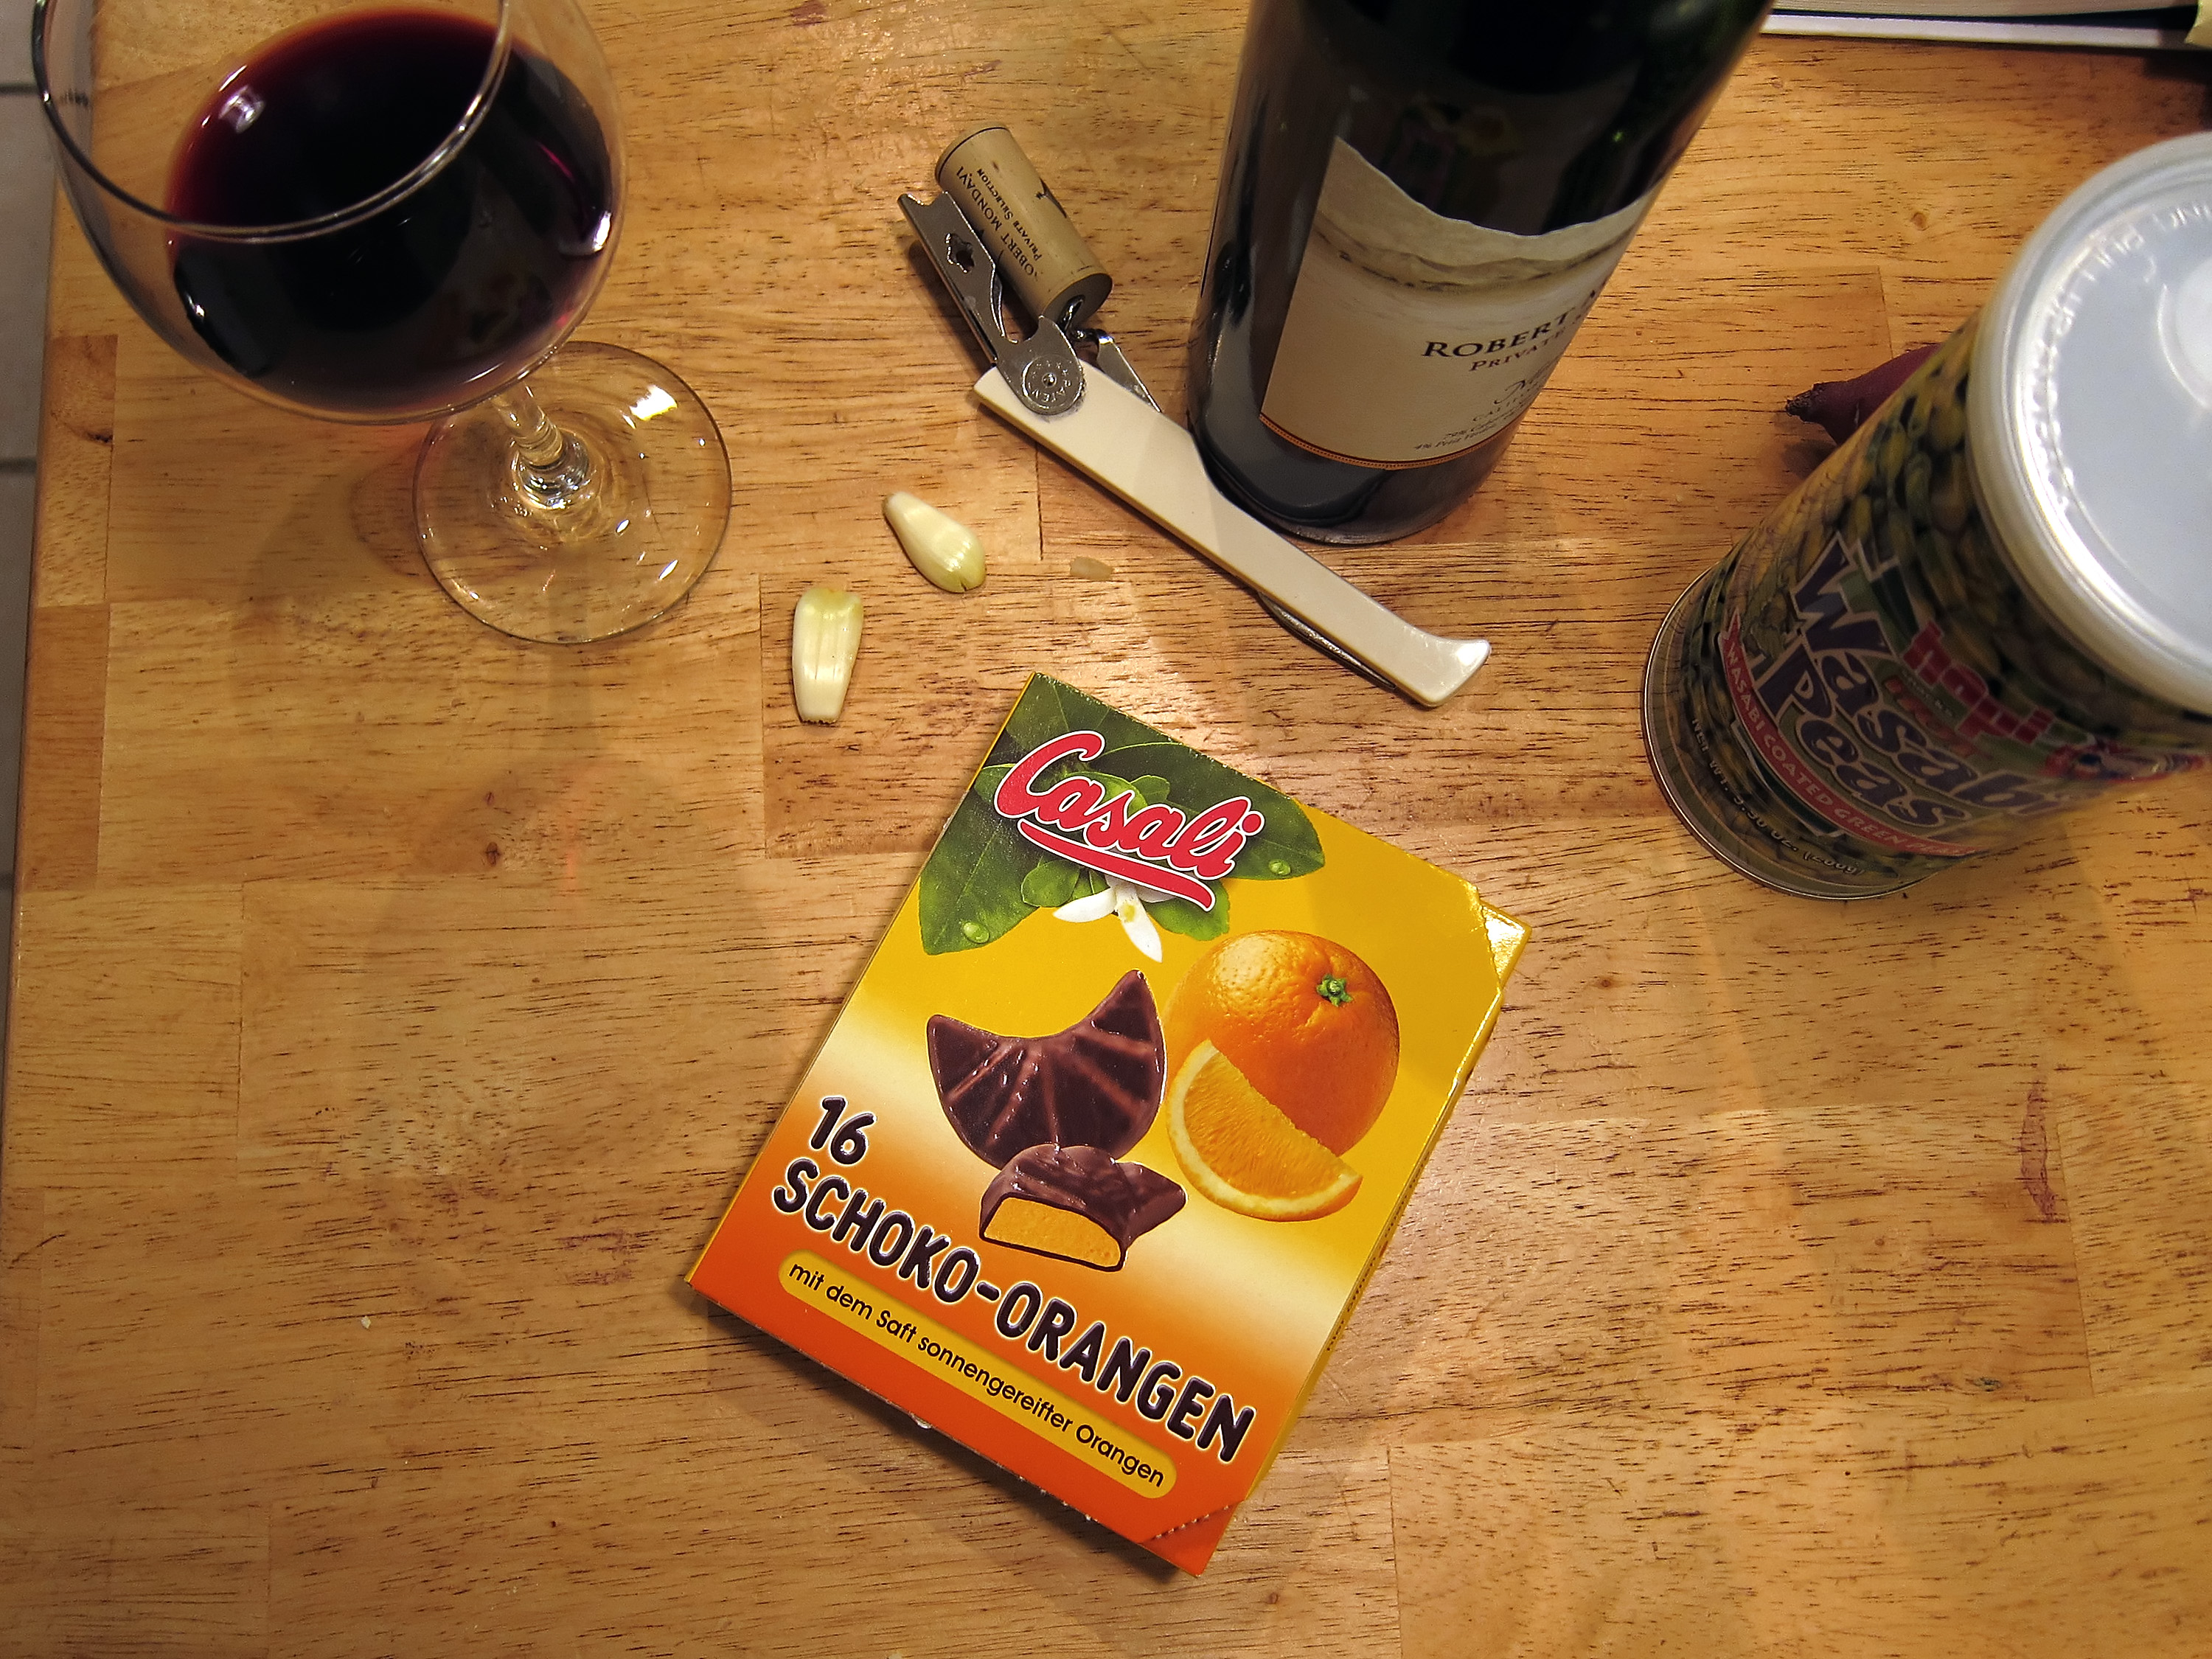
meal, food, drink, baking, sweetness, flavor, sin, sense